Emerson School (Waterloo, Iowa)

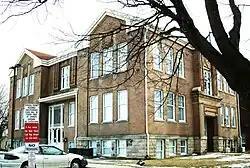
Original building (1906)

Emerson School is a historic building located in Waterloo, Iowa, United States. It is oldest extant school campus on the city's west side. Emerson was established in 1893 when its first building was constructed on this property. It was the third school in West Waterloo. The original building was replaced when the present main building was completed in 1906. The annex was built ten years later to accommodate the school's increased enrollment. They are connected by a hyphen. The complex was designed by Waterloo architect John G. Ralston. The original building is a two-story brick structure on a raised limestone basement designed in the Neoclassical style. It features broken pediment gable ends, stylized pilasters on the gable ends of the upper level, Palladian dormers, and corner pilaster capitals. The annex was designed in the Second Renaissance Revival style. It is also a two-story brick structure. Typical of this style the annex features distinct horizontal divisions separated by belt and stringcourses. There is also a parapet frieze across the top. In 1973 the building became Expo Alternative High School. The building was closed in 1981, and it was later sold. It was listed on the National Register of Historic Places in 2004.